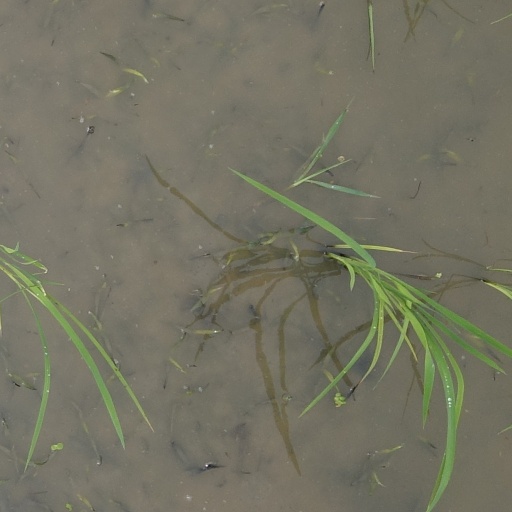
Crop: rice